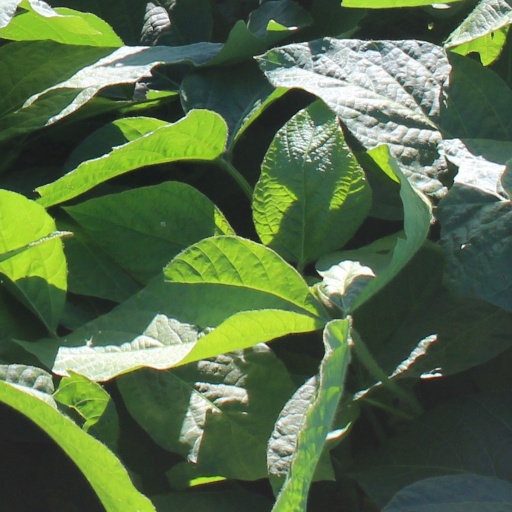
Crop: soybean